Hand embroidery machine

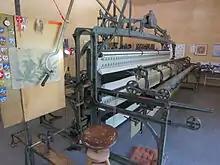
Hand embroidery machine by Karl Bleidorn, Industriekultur Museum Neuthal, Switzerland

The hand embroidery machine is a manually operated embroidery machine. It was widely used in the Swiss embroidery industry during the late nineteenth and early twentieth centuries. It was also used in the lace industry near Plauen, Germany, and it played a role in the development of the embroidery industry centered in Hudson County, New Jersey during the early 20th century.